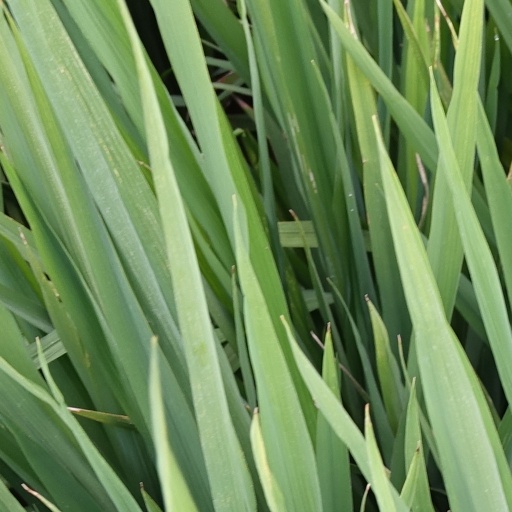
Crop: rice